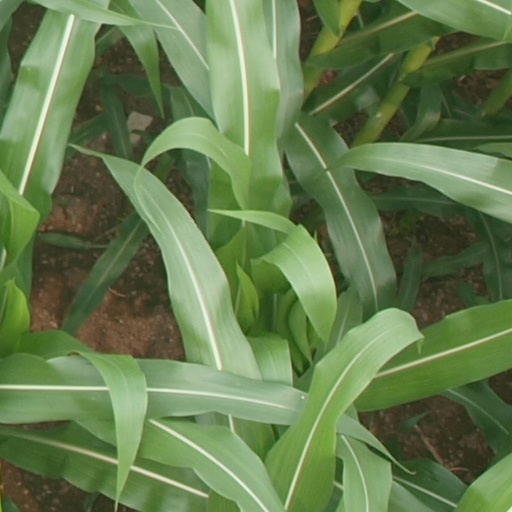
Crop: maize; corn